Zohreh Elahian

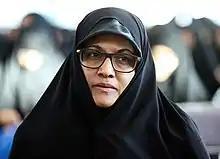
Elahian in 2017

Zohreh Elahian (born 1968) is an Iranian conservative politician who served as a member of the Parliament of Iran from 2008 to 2012 and also from 2020 to 2024. She represented Tehran, Rey, Shemiranat and Eslamshahr.